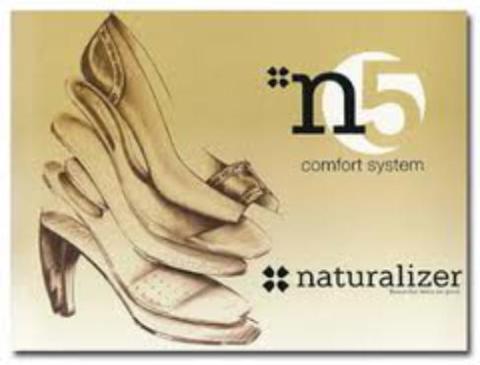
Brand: naturalizer-1
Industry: Clothes